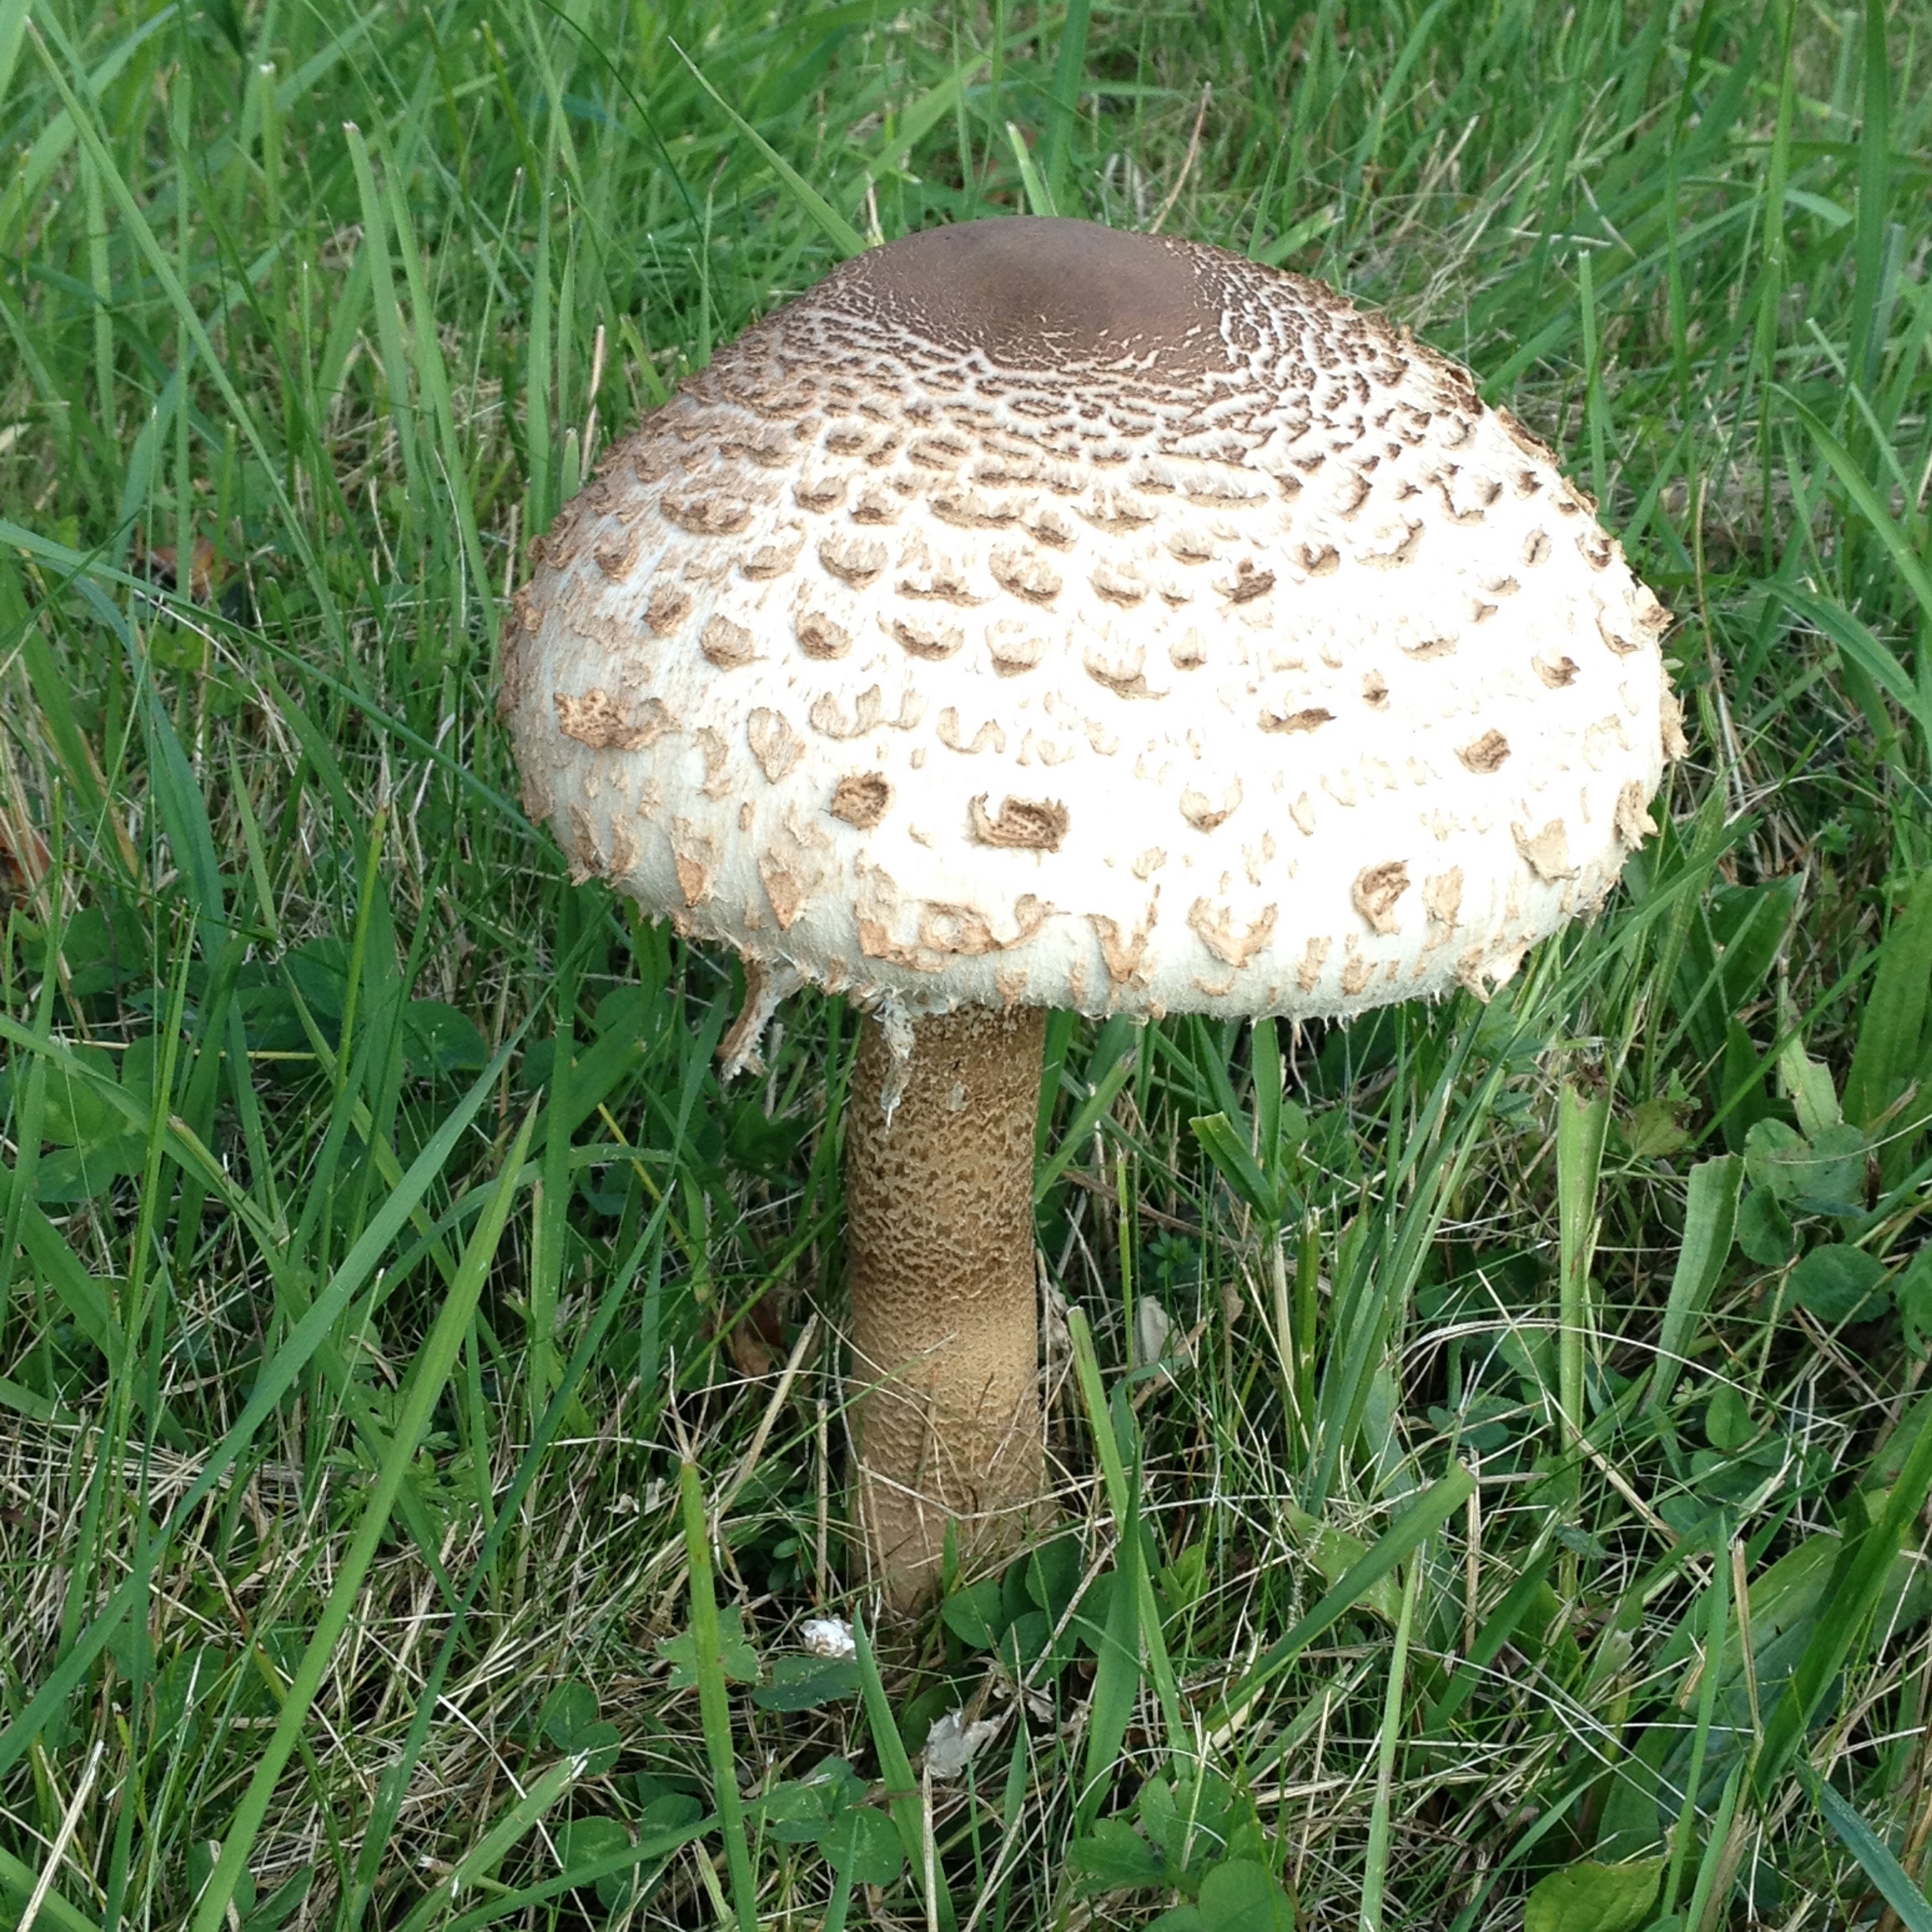
nature, forest, plant, meadow, food, autumn, mushroom, healthy, eat, cook, fungus, nutrition, mushrooms, parasol, agaric, bolete, boletes, edible, forest mushroom, agaricus, mushroom picking, matsutake, giant screen fungus, mushroom collector, oyster mushroom, edible mushroom, meadow mushroom, westerwald, medicinal mushroom, agaricomycetes, agaricaceae, champignon mushroom, penny bun, pleurotus eryngii, mushroom on meadow, meaner giants schirmling